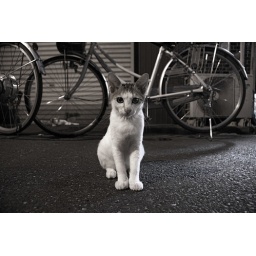
Street cats near backpackers Hotel New Koyo, Tokyo. So cute ^_^